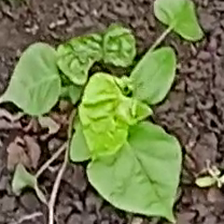
Weed species: Obscure_morning _glory(Ipomoea obscura)